Andrew Tate

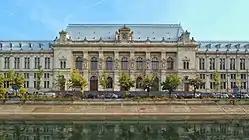
The brothers have appealed multiple times to the Bucharest Court of Appeal, located in The Palace of Justice (pictured). The court has overturned tribunal decisions and rejected other appeals.

Tate is associated with far-right ideologies and individuals, including the British activist Tommy Robinson. Before 2022, Tate became known among the online far-right through his appearances on "InfoWars" and acquaintances including Mike Cernovich, Jack Posobiec, and Paul Joseph Watson. He attended the Conservative Political Action Conference (CPAC) in 2019. Hope not Hate accuses Tate of a "long history of racist statements, homophobia and links to the organised far-right". In February 2023, Thierry Baudet, founder and leader of the far-right Forum for Democracy, called Tate an "outspoken political dissident" and "courageous critic", tabling a motion in the Dutch parliament regarding his detention in Romania. "The Conversation" called Tate "not explicitly far right" but otherwise as a figure who has promoted far-right propaganda, including the great replacement conspiracy theory.